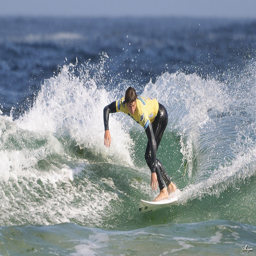
A man on a surfboard in the ocean
A young man standing on a skateboard riding a wave.
A person in a wetsuit rides the waves with a surfboard.
The man is surfing on a small wave.
A person on a surfboard in the water.